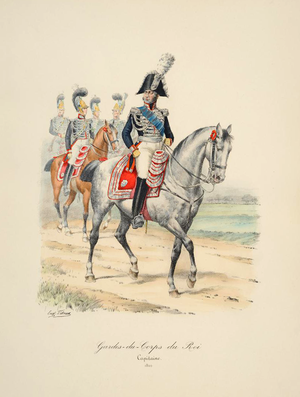
Capitaine des Gardes du Corps du Roi (1820)
Jean Claude Mathias Boutay, né à Sarreguemines le 29 octobre 1795 et mort à Achinos le 28 février 1836, est un philhellène français, ex-Garde du corps du roi Charles X, puis Capitaine des grenadiers qui a participé à la Guerre d'indépendance grecque.
Les gardes du corps du roi sont une unité de cavalerie de la maison militaire du roi de France, sous l'Ancien Régime et la Restauration.